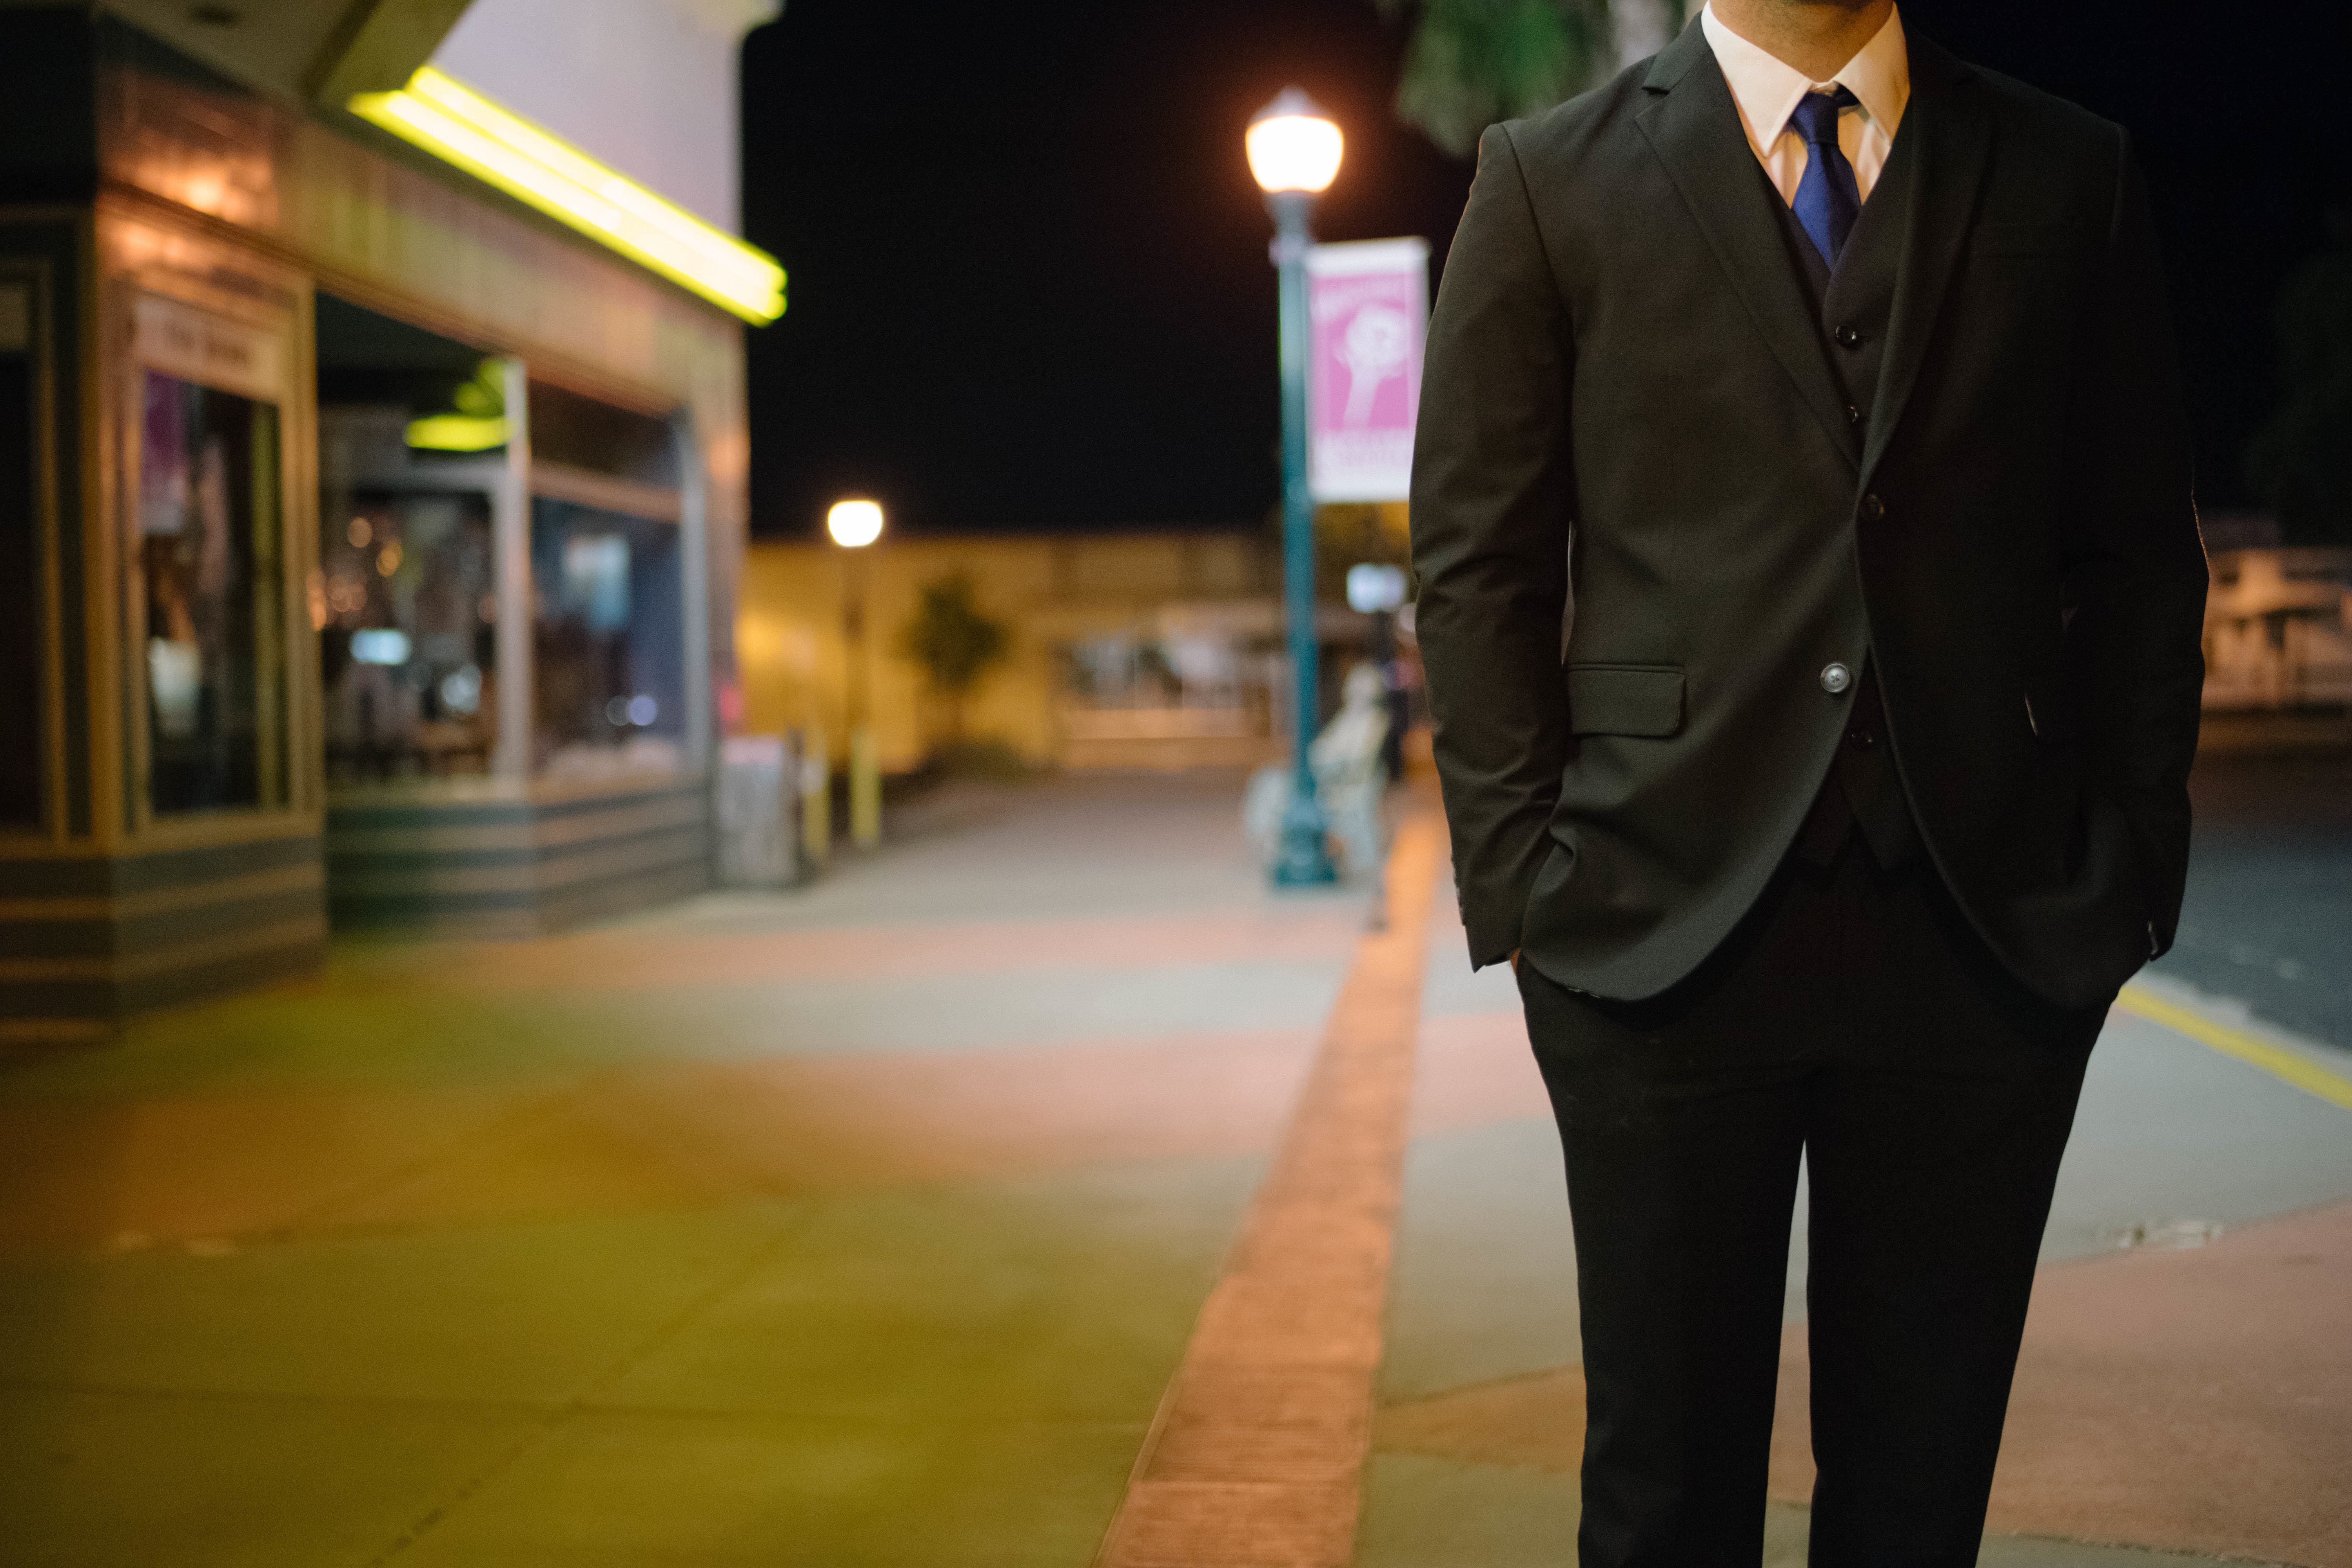
man, suit, road, street, night, evening, color, streetlight, snapshot